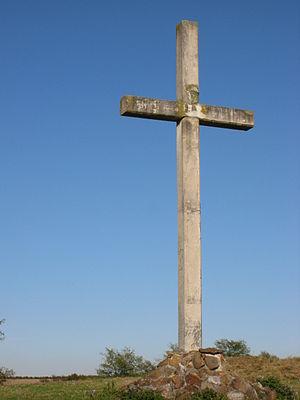
Croix d'Escout (précédemment posée sur le dolmen proche (Pyrénées Atlantiques) Pyrénées).
Escout est une commune française, située dans le département des Pyrénées-Atlantiques en région Nouvelle-Aquitaine.